The First Easter Rabbit

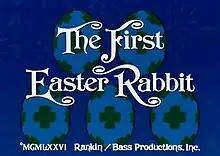
Title page

The First Easter Rabbit is an animated Easter television special that premiered April 9, 1976, on NBC and later aired on CBS. Created by Rankin/Bass Productions, it tells the story of the Easter Bunny's origin. The special is loosely based on the 1922 children's book "The Velveteen Rabbit" by Margery Williams. Burl Ives narrates the special which also features the Irving Berlin song "Easter Parade". It marked Ives's return to a Rankin/Bass special for the first time since the company's 1964 stop motion television special "Rudolph the Red-Nosed Reindeer" twelve years prior.